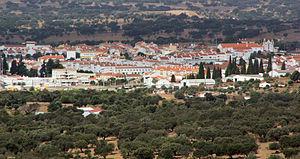
Alter do Chão est une municipalité du Portugal, située dans le district de Portalegre et la région de l'Alentejo.